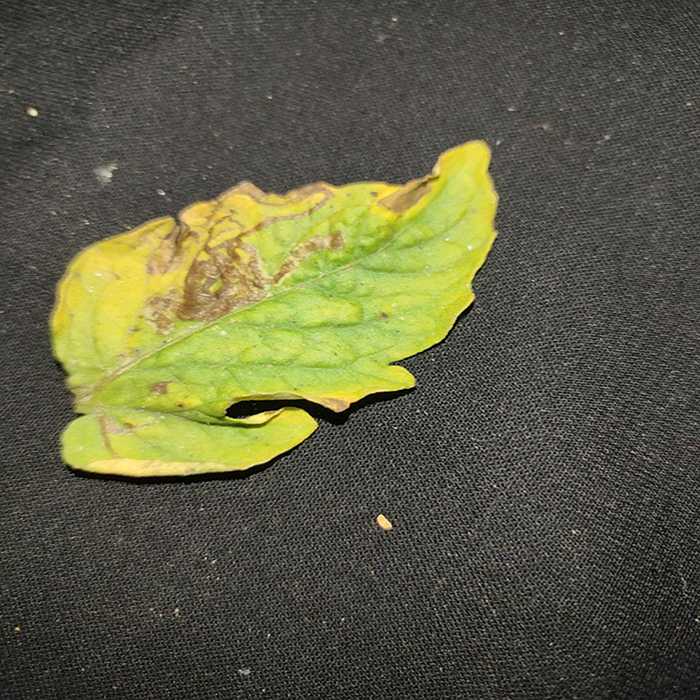
Plant: Tomato
Label: Tomato Bacterial spot